Ervin Batthyány

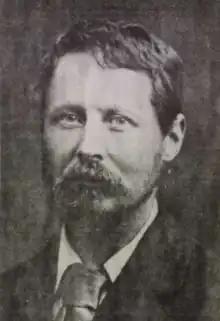

Count Ervin Batthyány (17 October 1877 – 9 June 1945) was a Hungarian political activist, school founder and journalist. He promoted anarchist principles in early 20th century Hungary.